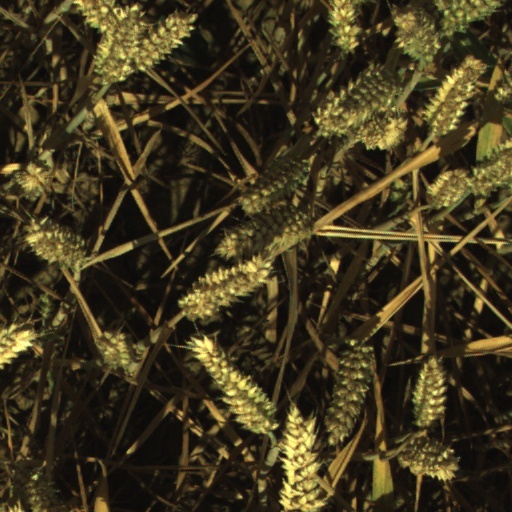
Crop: wheat